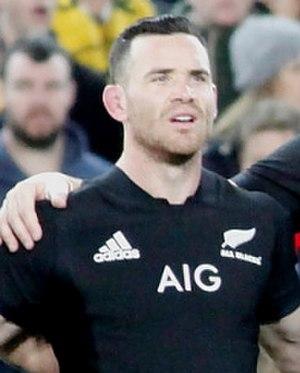
Ryan Stevenson Crotty, né le 23 septembre 1988 à Nelson, est un joueur de rugby à XV néo-zélandais évoluant au poste de centre. Il joue en équipe nationale avec les All Blacks et en franchise avec les Crusaders.